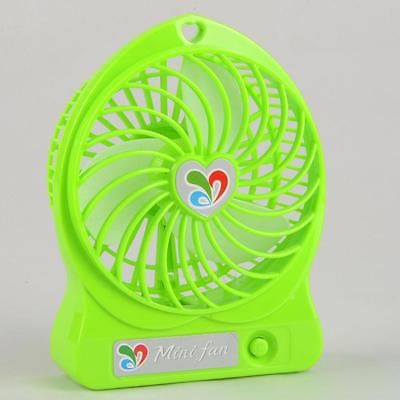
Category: fan